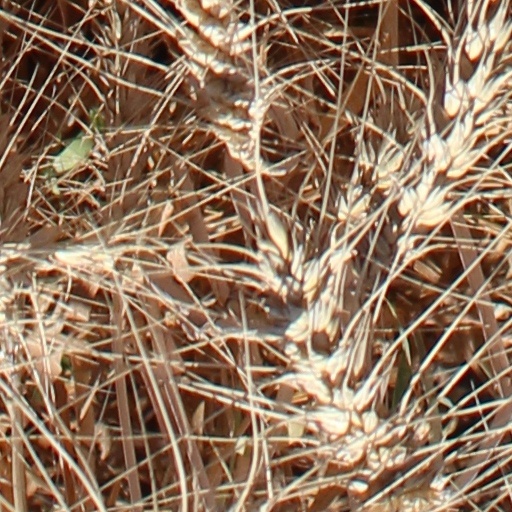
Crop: wheat